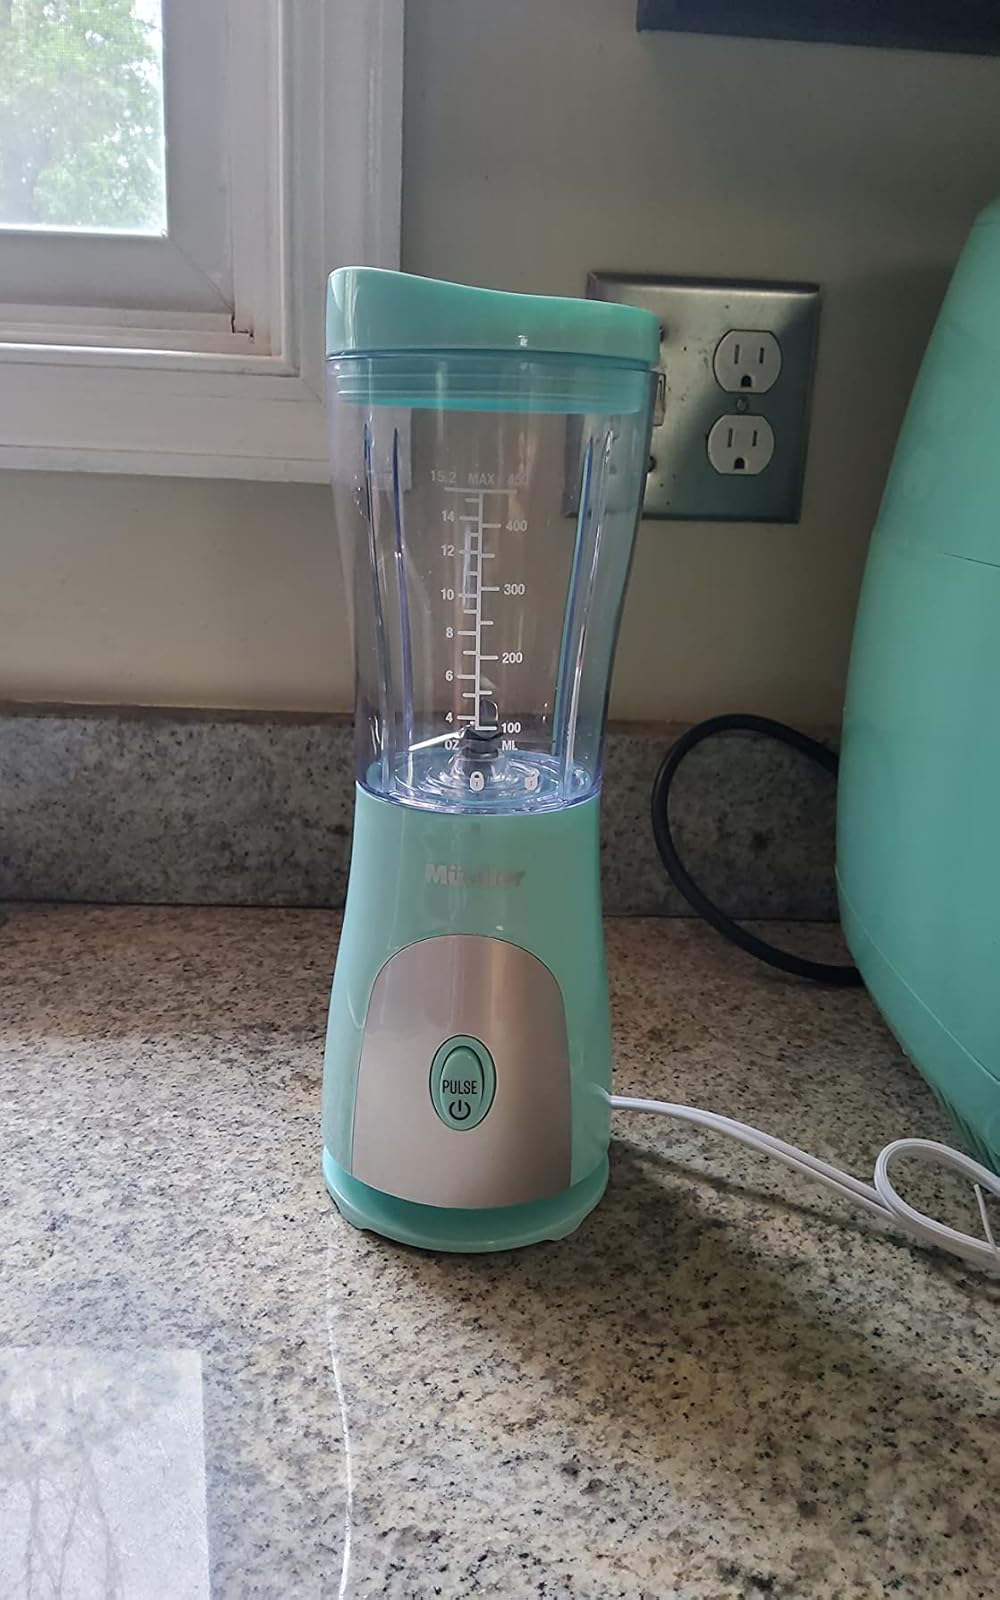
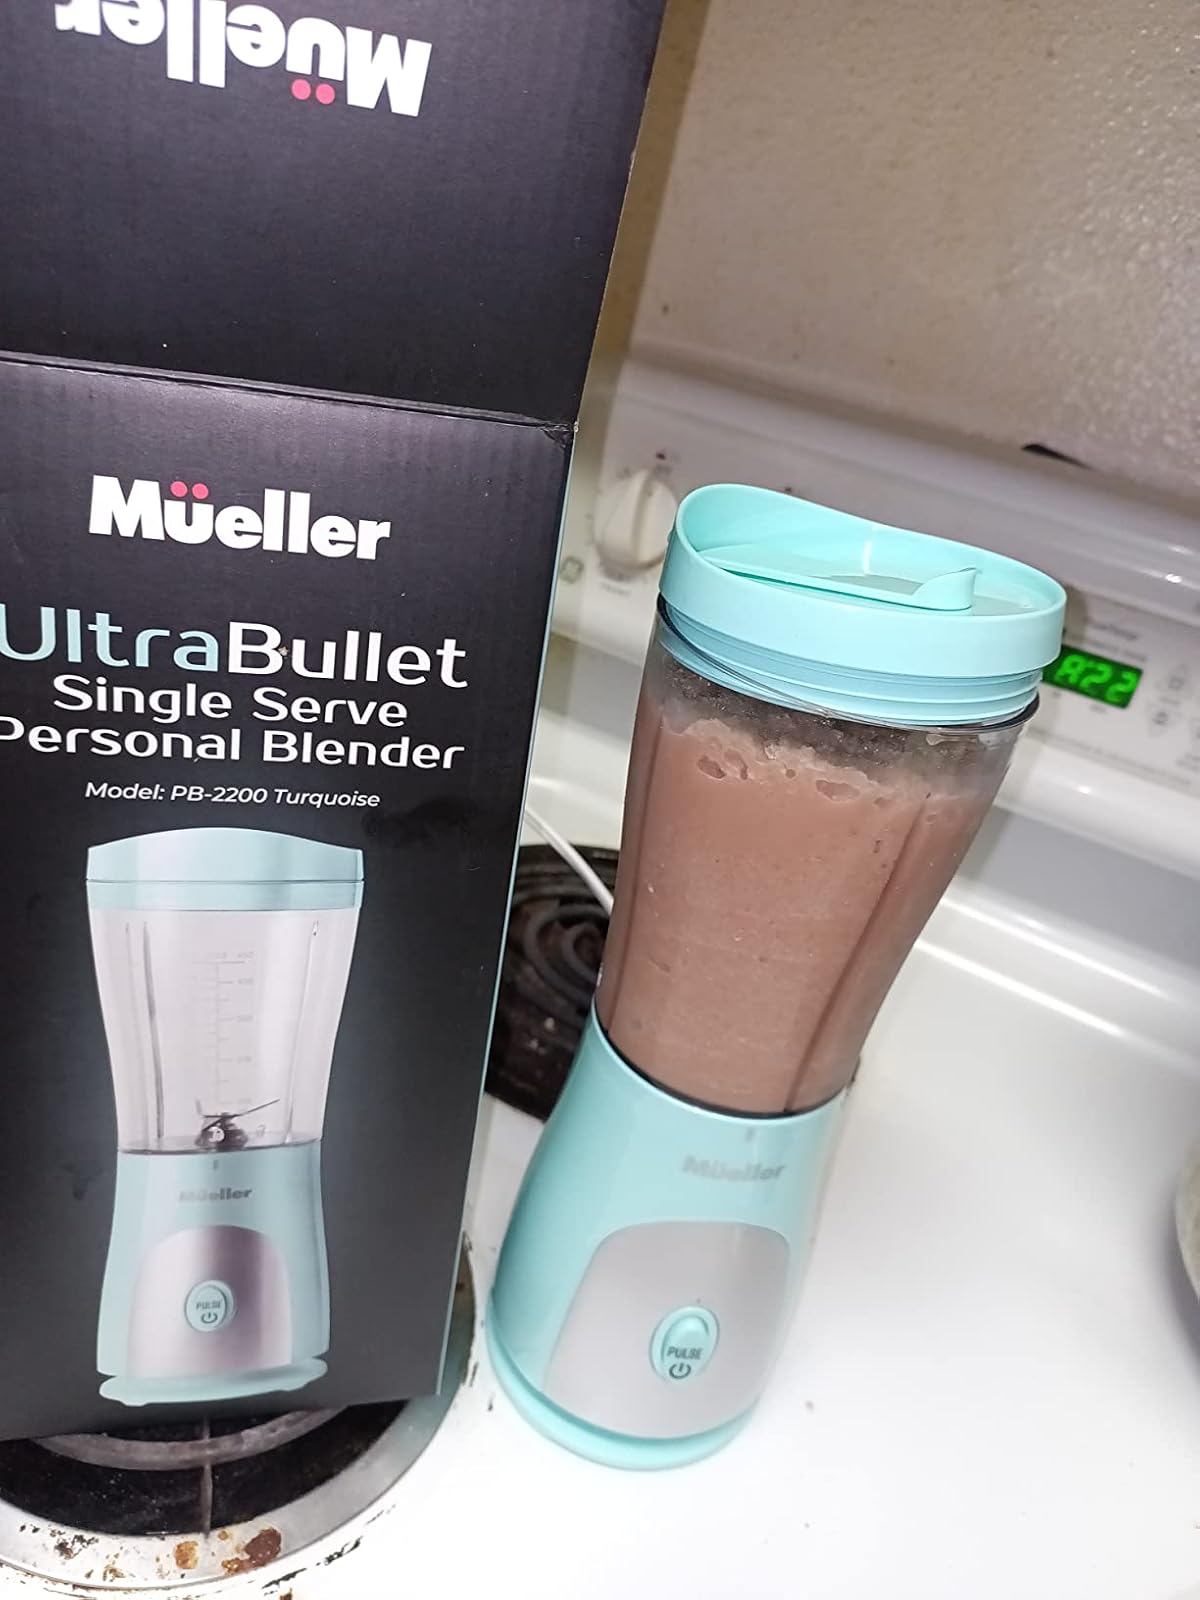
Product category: items_blender
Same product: yes